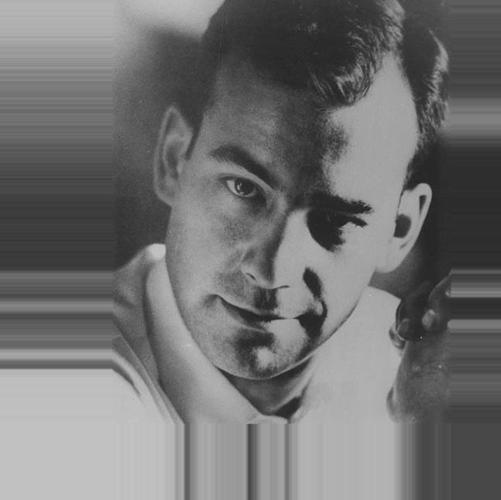
Age: 38